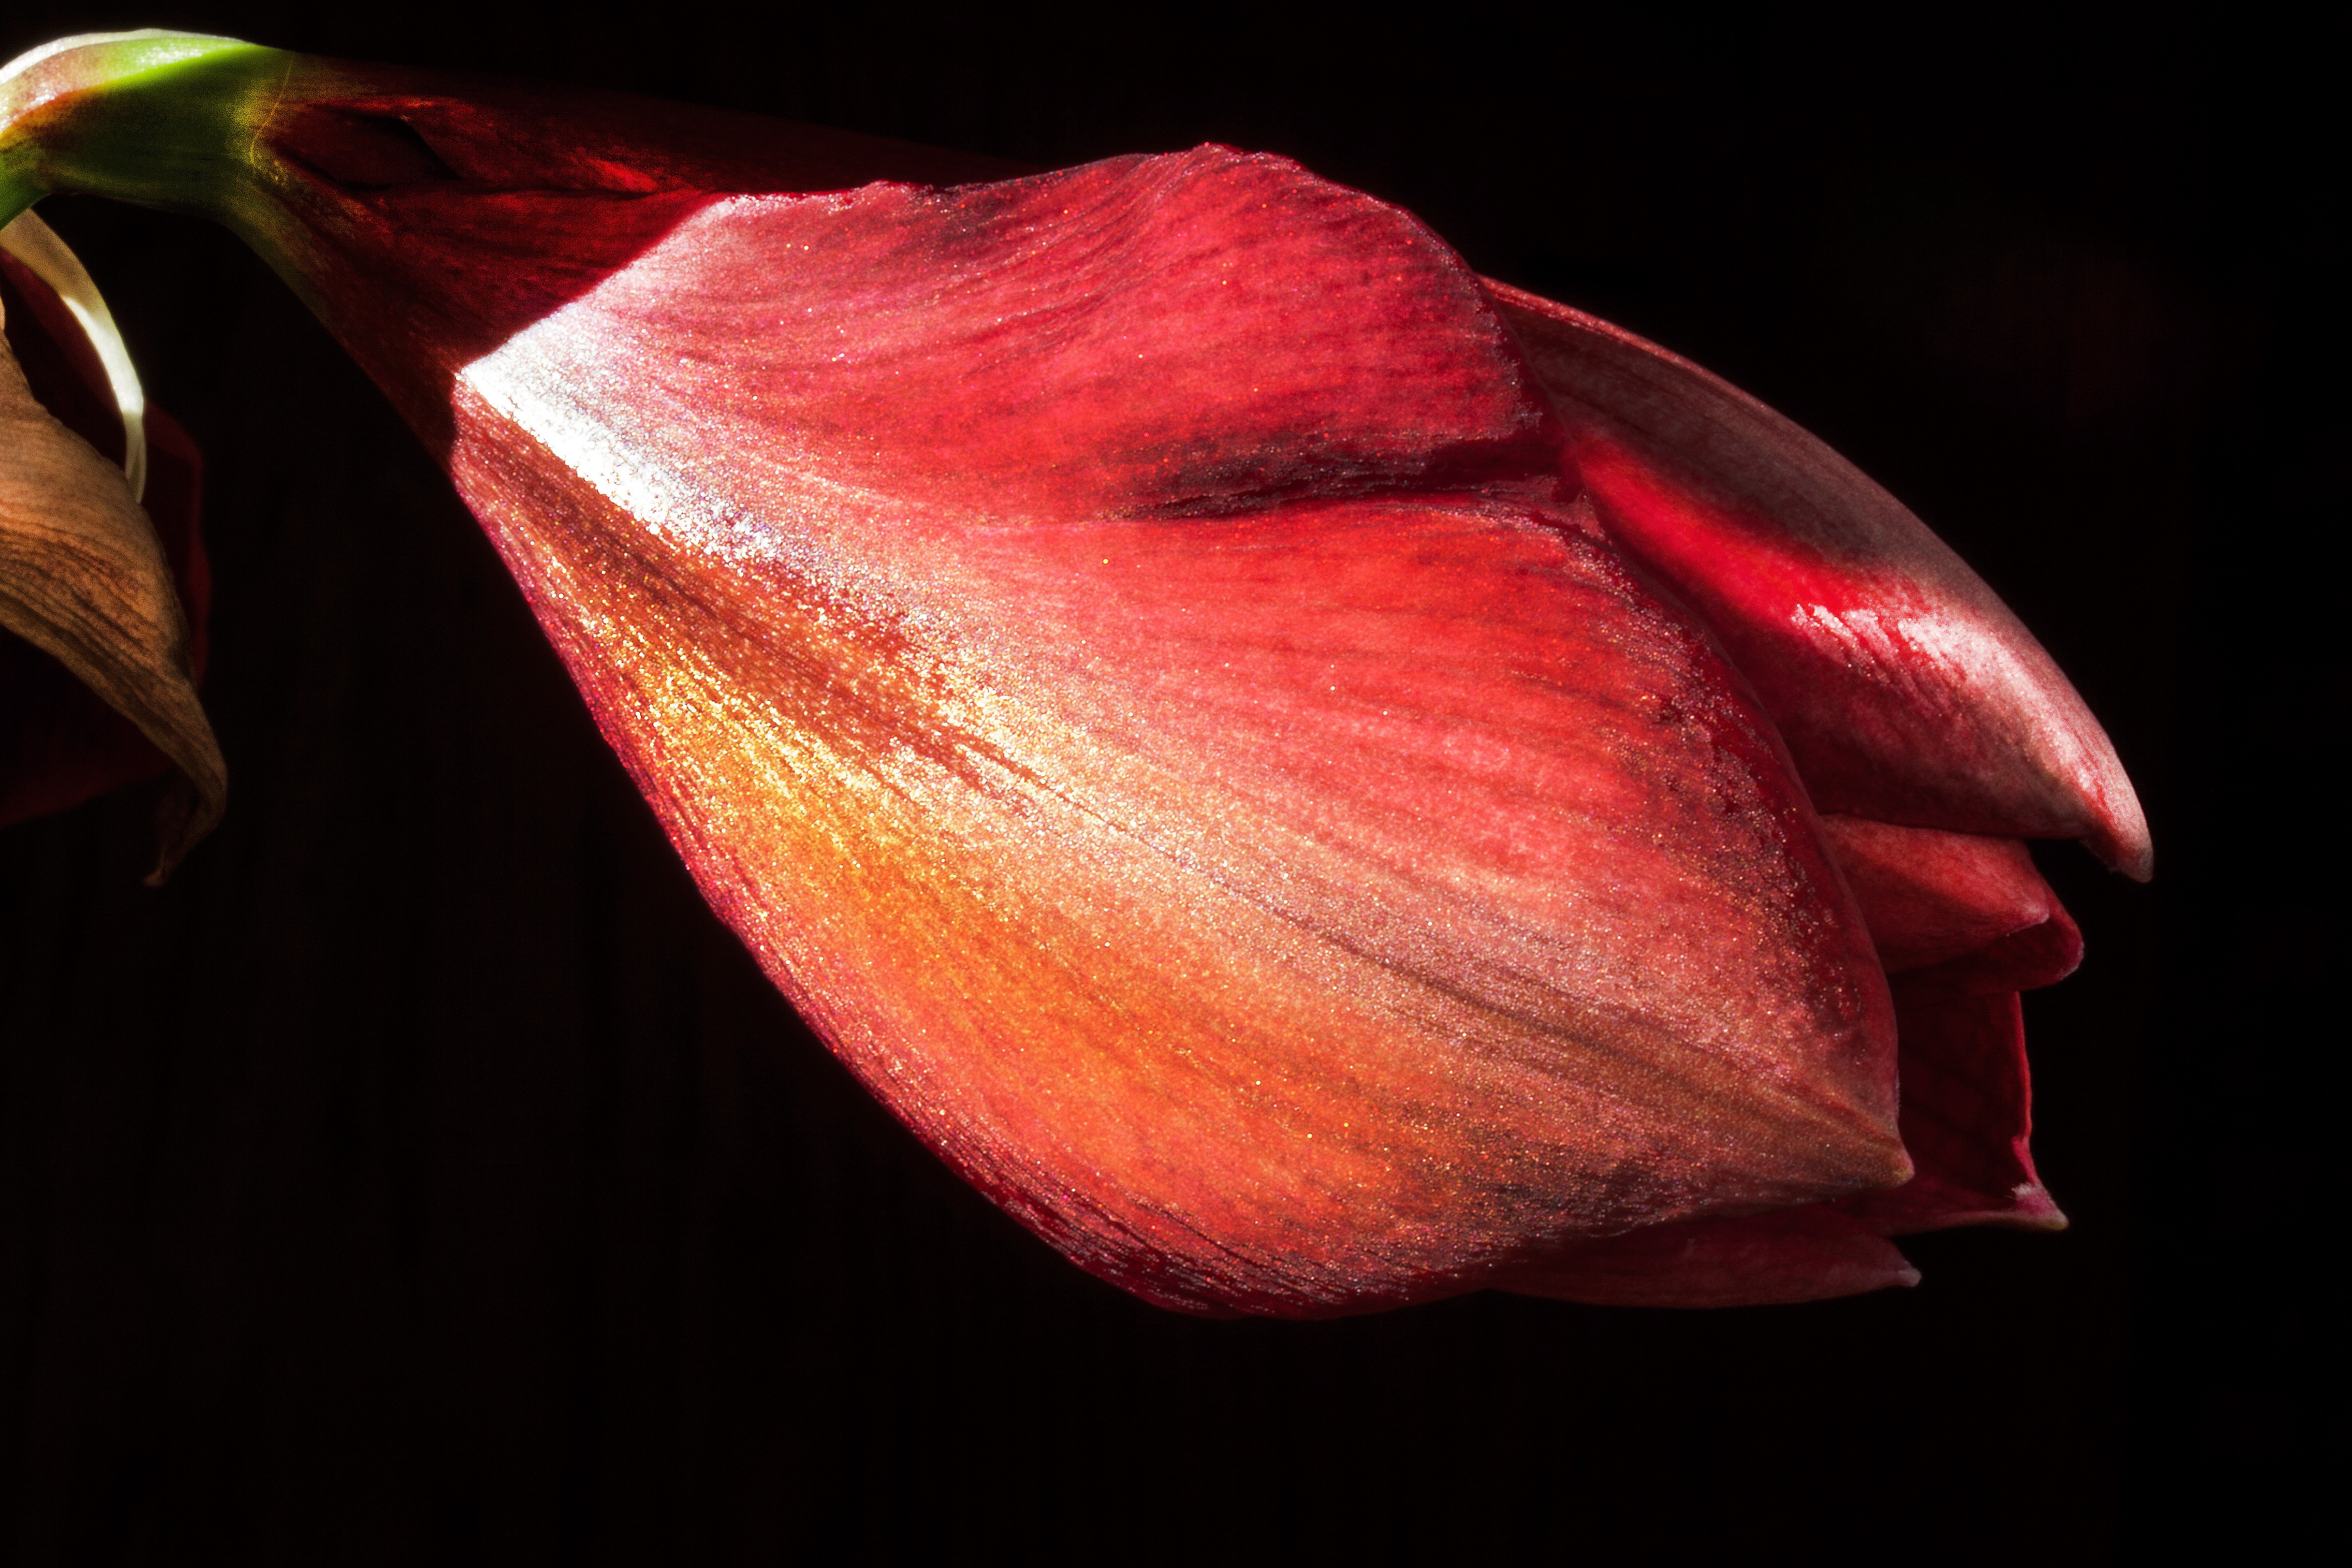
plant, photography, leaf, flower, petal, red, color, botany, pink, christmas, close, flora, flowers, close up, human body, eye, organ, gorgeous, amaryllis, macro photography, inflorescence, go up, flowering plant, amaryllis plant, land plant, geological phenomenon, is opening